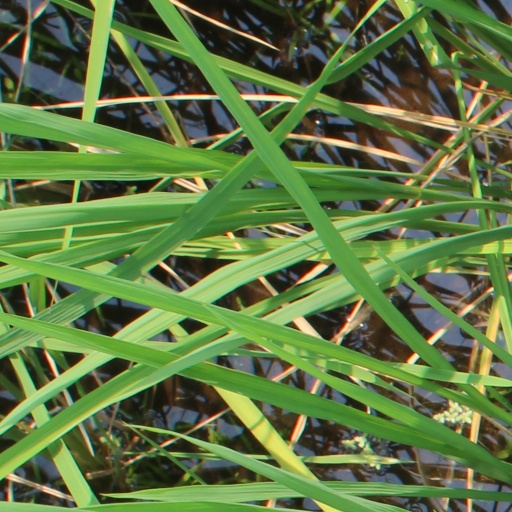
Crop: rice